Kristaps Mauriņš

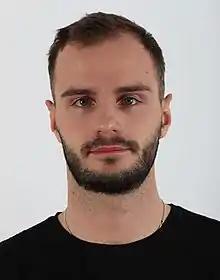
Kristaps Mauriņš in 2018

Kristaps Mauriņš (born 5 May 1991 in Cēsis) is a Latvian luger. He competed at the 2014 Winter Olympics, where he placed 21st in the men's singles event.